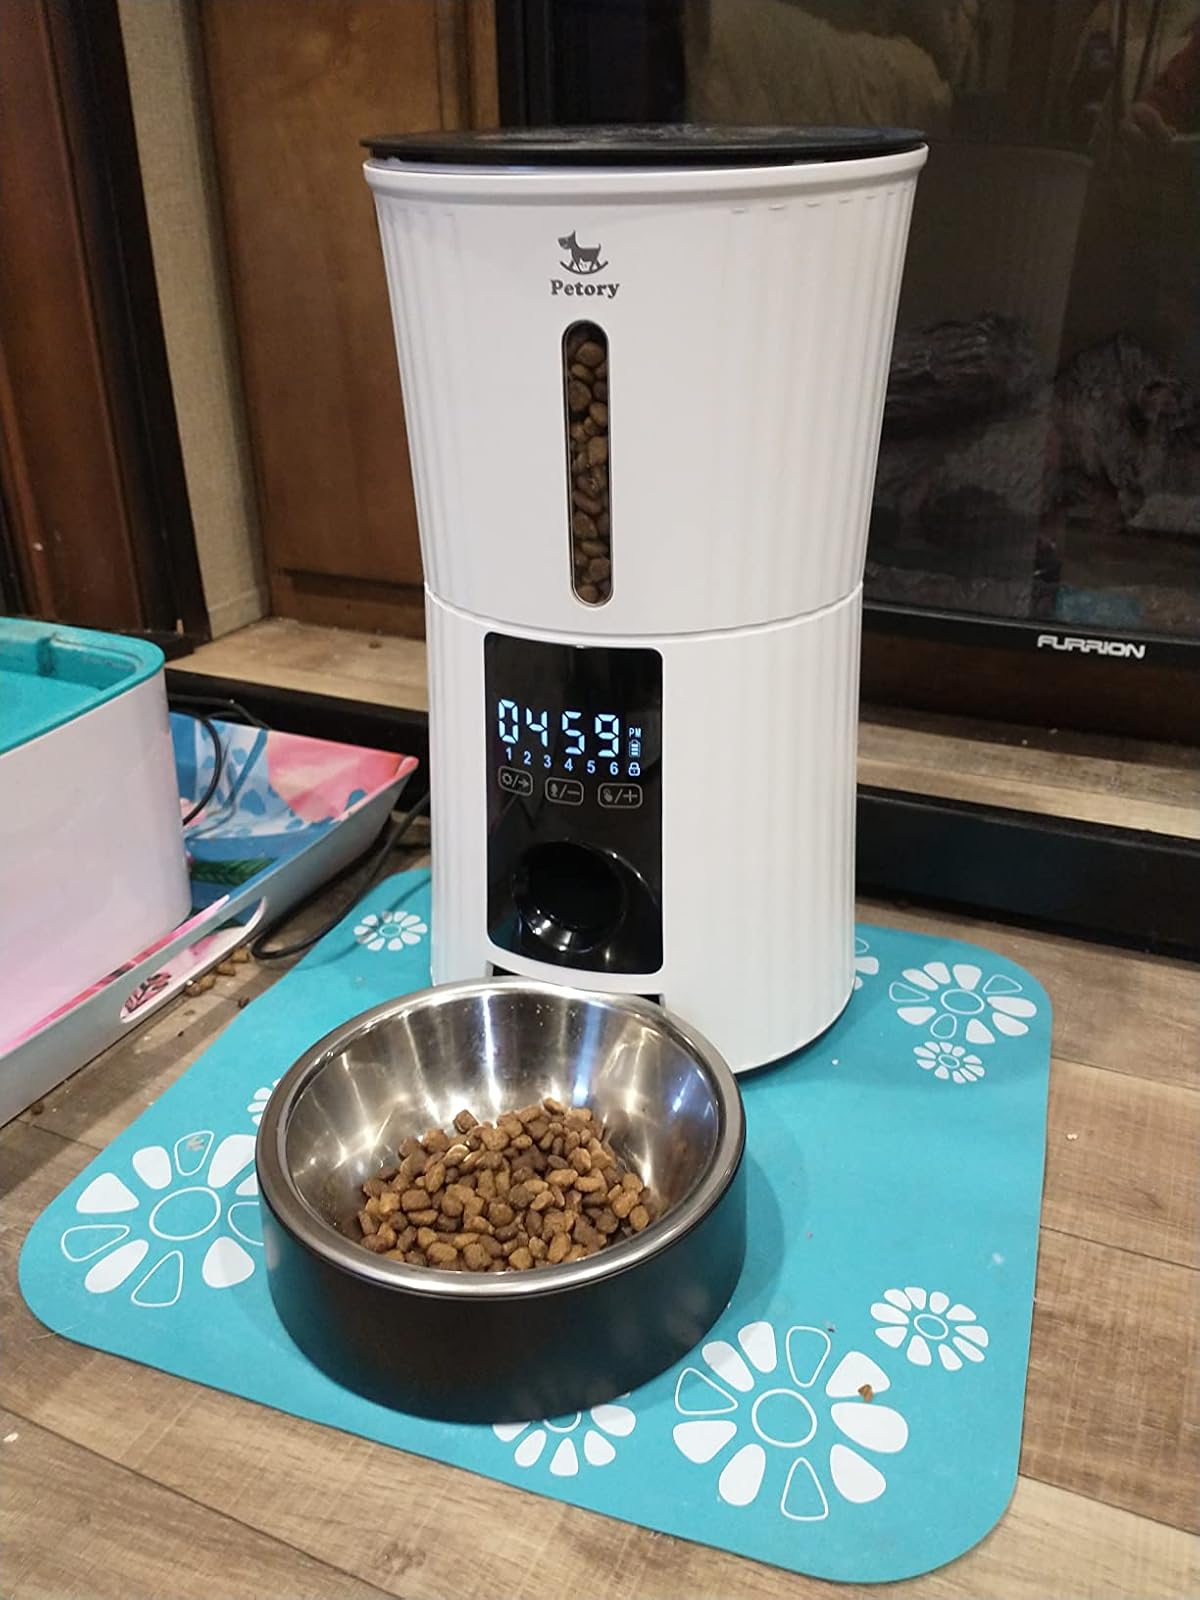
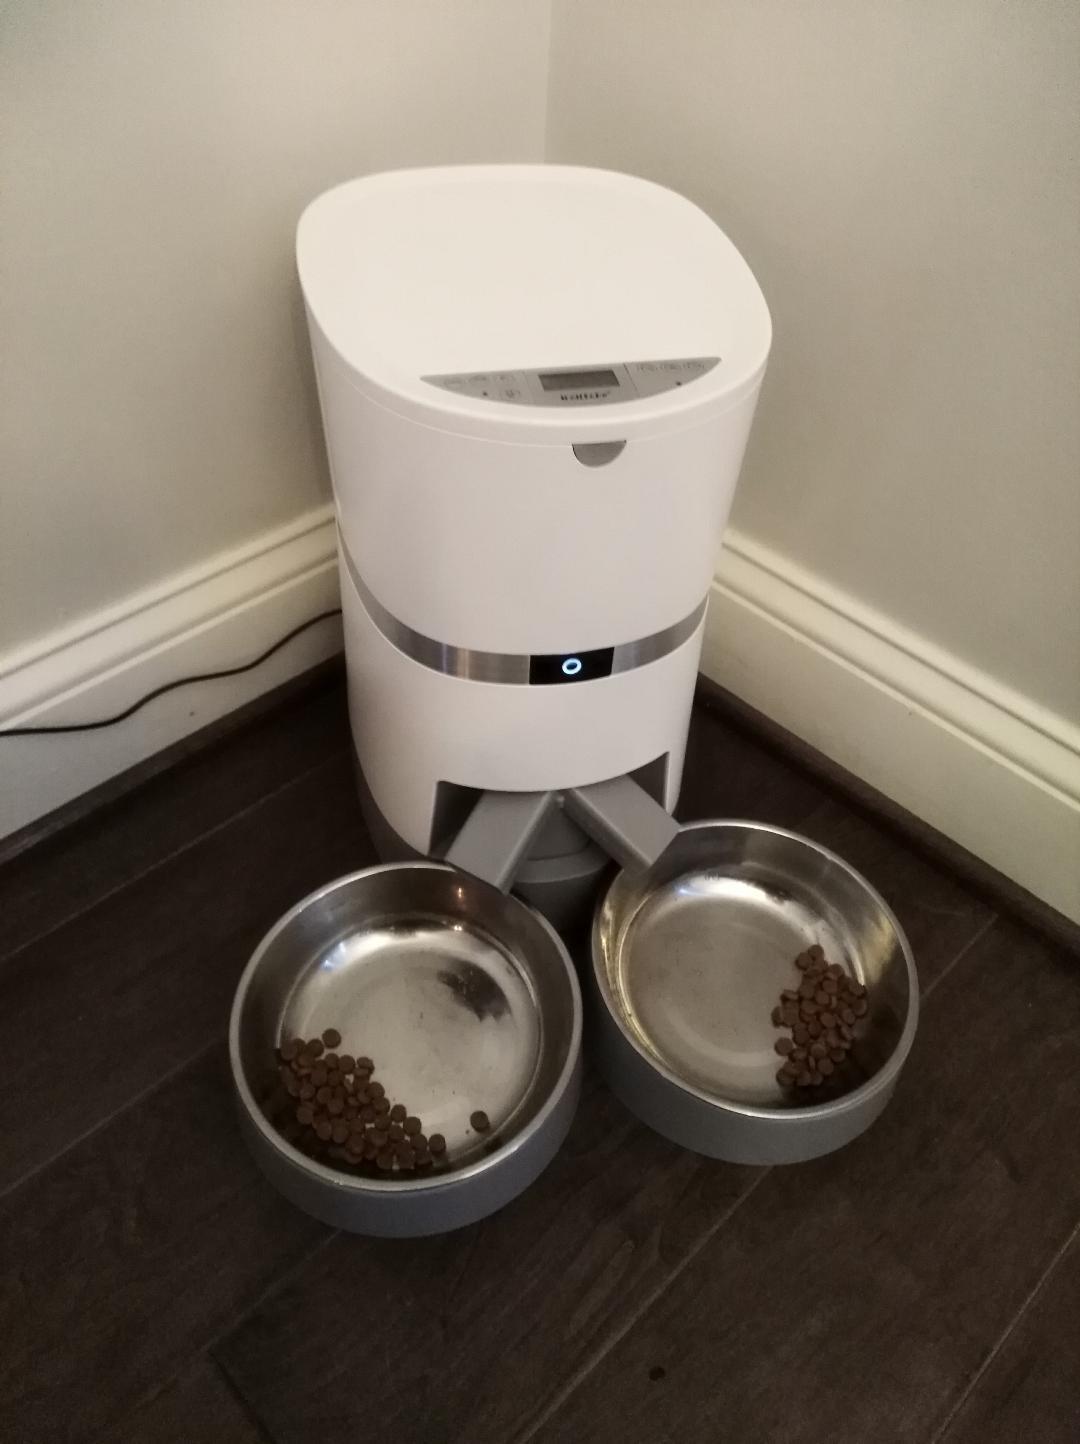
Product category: items_feeder
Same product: no